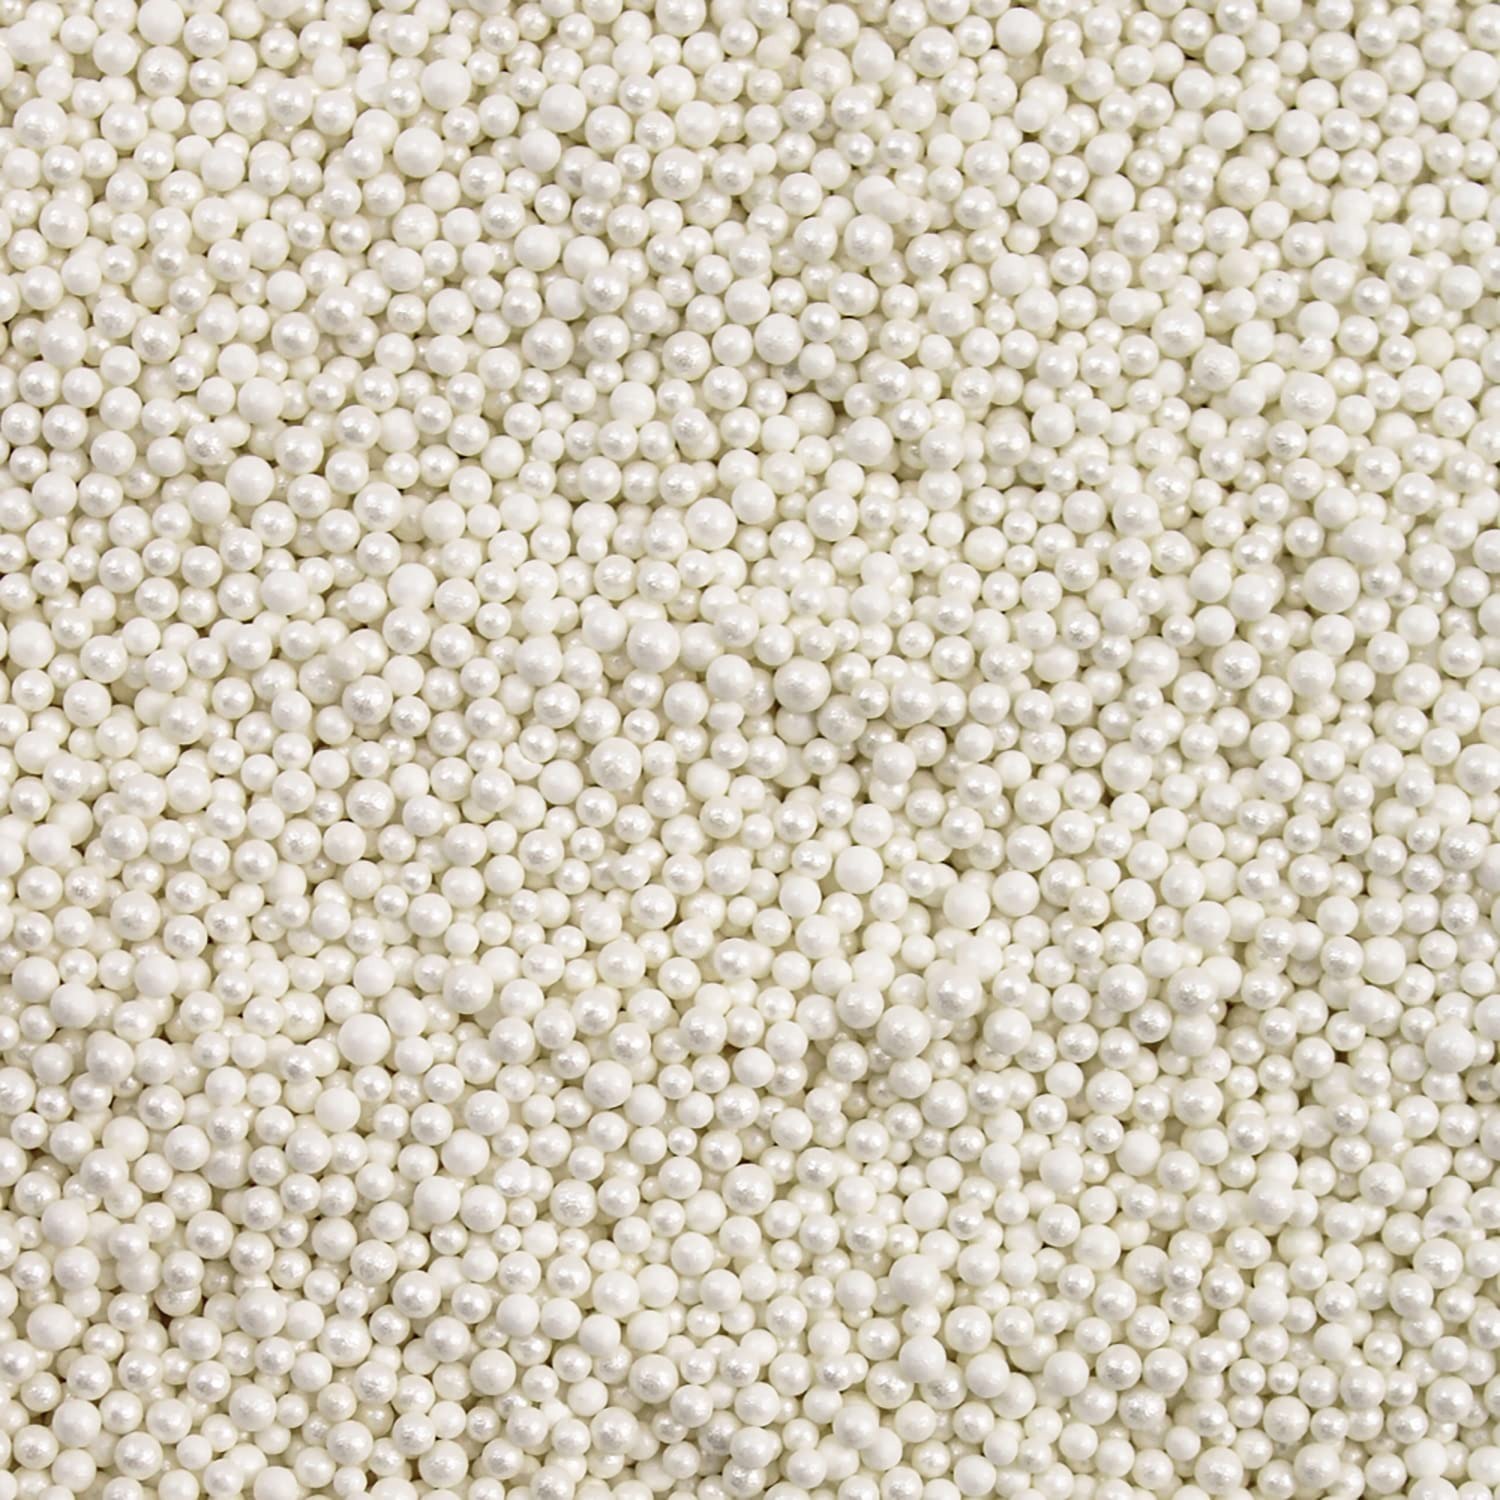
Item Name: Krazy Sprinkles Mini Beads Sprinkles (1/2 cup 1x Jar) For Decorating Cakes, Ice Cream and Cookies by Bakell (White Pearl)
Bullet Point 1: A Colorful Boost to Your Bakes: Designed for both professional and novice bakers looking to embellish their sweet treats with a splash of vibrance.
Bullet Point 2: Food-Grade & Allergen-Friendly: Crafted with food-grade ingredients, these edible mini beads meet Kosher standards. They're also nut-free and dairy-free.
Bullet Point 3: Package That Preserves Freshness: Their neat ½ cup reusable jar ensures a safe transition and keeps them fresh with its secure lid.
Bullet Point 4: Universal Application: Perfect for garnishing a wide variety of desserts, from cakes to cupcakes, cookies to ice cream.
Bullet Point 5: Quality You Can Trust: Made with care in the USA, our Mini Beads embody Bakell's commitment to superior quality and taste.
Product Description: Unleash your creativity with our vibrant Krazy Sprinkles Mini Beads! Brought to you by Bakell, the brand synonymous with exceptional quality and unmatched value. These mini beads with their radiant hues are sure to transform your baked treats into dazzling delicacies. As with all Krazy Sprinkles, they are 100% edible and crafted with only superior ingredients, promising a perfect blend of color, texture, and taste.
Value: 1.0
Unit: Count

Price: 9.98